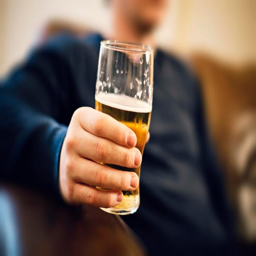
person will be able to get their hands on a free beer this weekend